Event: Nepal Earthquake
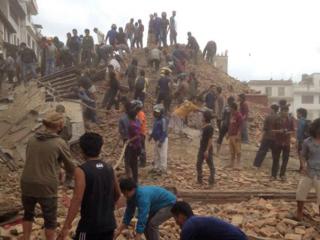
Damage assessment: damage